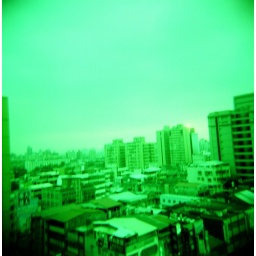
Taken from the roof of the building where I used to work in Taipei.